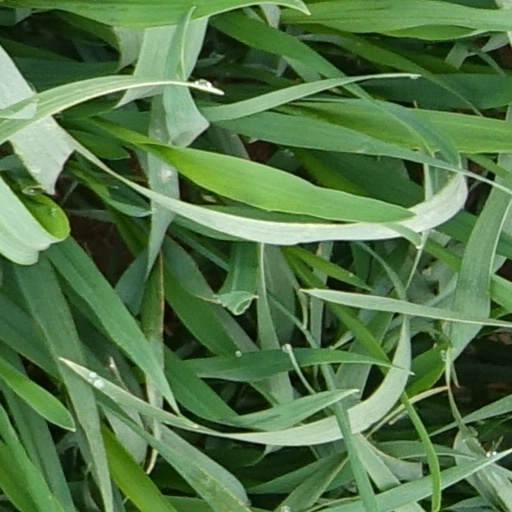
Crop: wheat